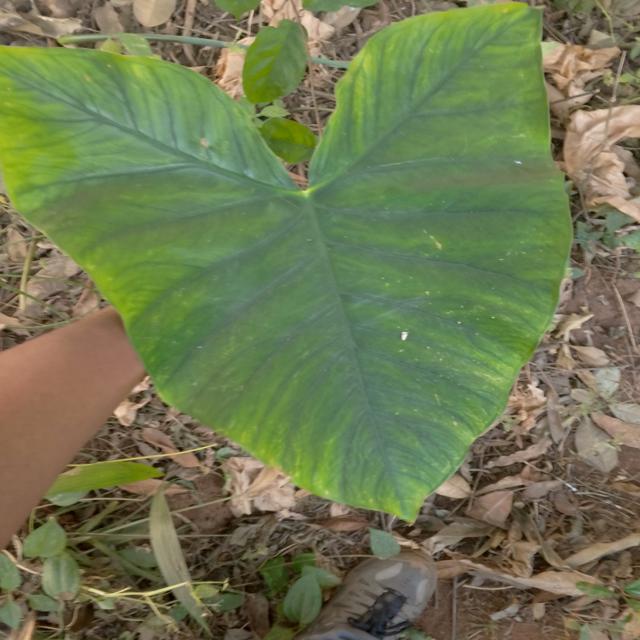
Label: Early_Blight